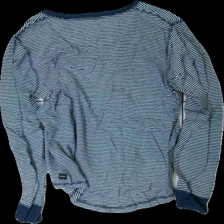
View: back
Type: Sweater
Category: Unisex
Brand: Not in the list
Brand text on label: Blueprint
Colors: Blue, White
Material: 100% cotton
Pattern: Striped
Cut: Regular, C-collar
Size: M
Season: All
Damage: crooked seam
Damage location: bottom left
Price range: <50
Recommended usage: Recycle
Comment: washed out, crooked seam